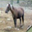
Label: horse